Seventh Son (film)

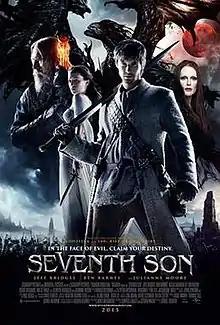
Theatrical release poster

Seventh Son is a 2014 action fantasy film directed by Sergei Bodrov, and starring Ben Barnes, Jeff Bridges, Alicia Vikander, Kit Harington, Olivia Williams with Antje Traue and Julianne Moore. It is loosely based on the 2004 novel "The Spook's Apprentice" by Joseph Delaney. The story centers on Thomas Ward, a seventh son of a seventh son, and his adventures as the apprentice of the Spook. After having its release date shifted numerous times, the film was released in France on December 17, 2014, and in Canada and the United States on February 6, 2015, by Universal Pictures. The film was a box office failure, received generally negative reviews from film critics and earned $114 million against a production budget of $95 million.